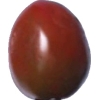
Label: tomato_cherry_maroon